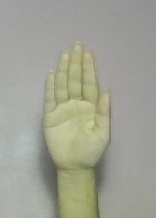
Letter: seen